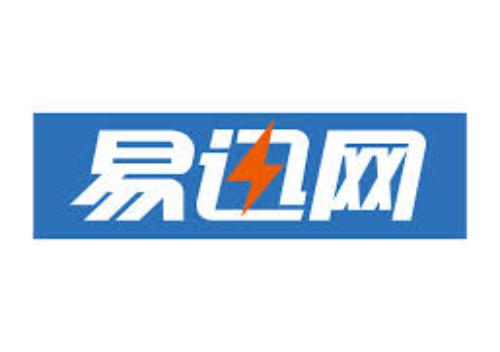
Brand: icsoncom
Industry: Others